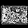
Label: Bag